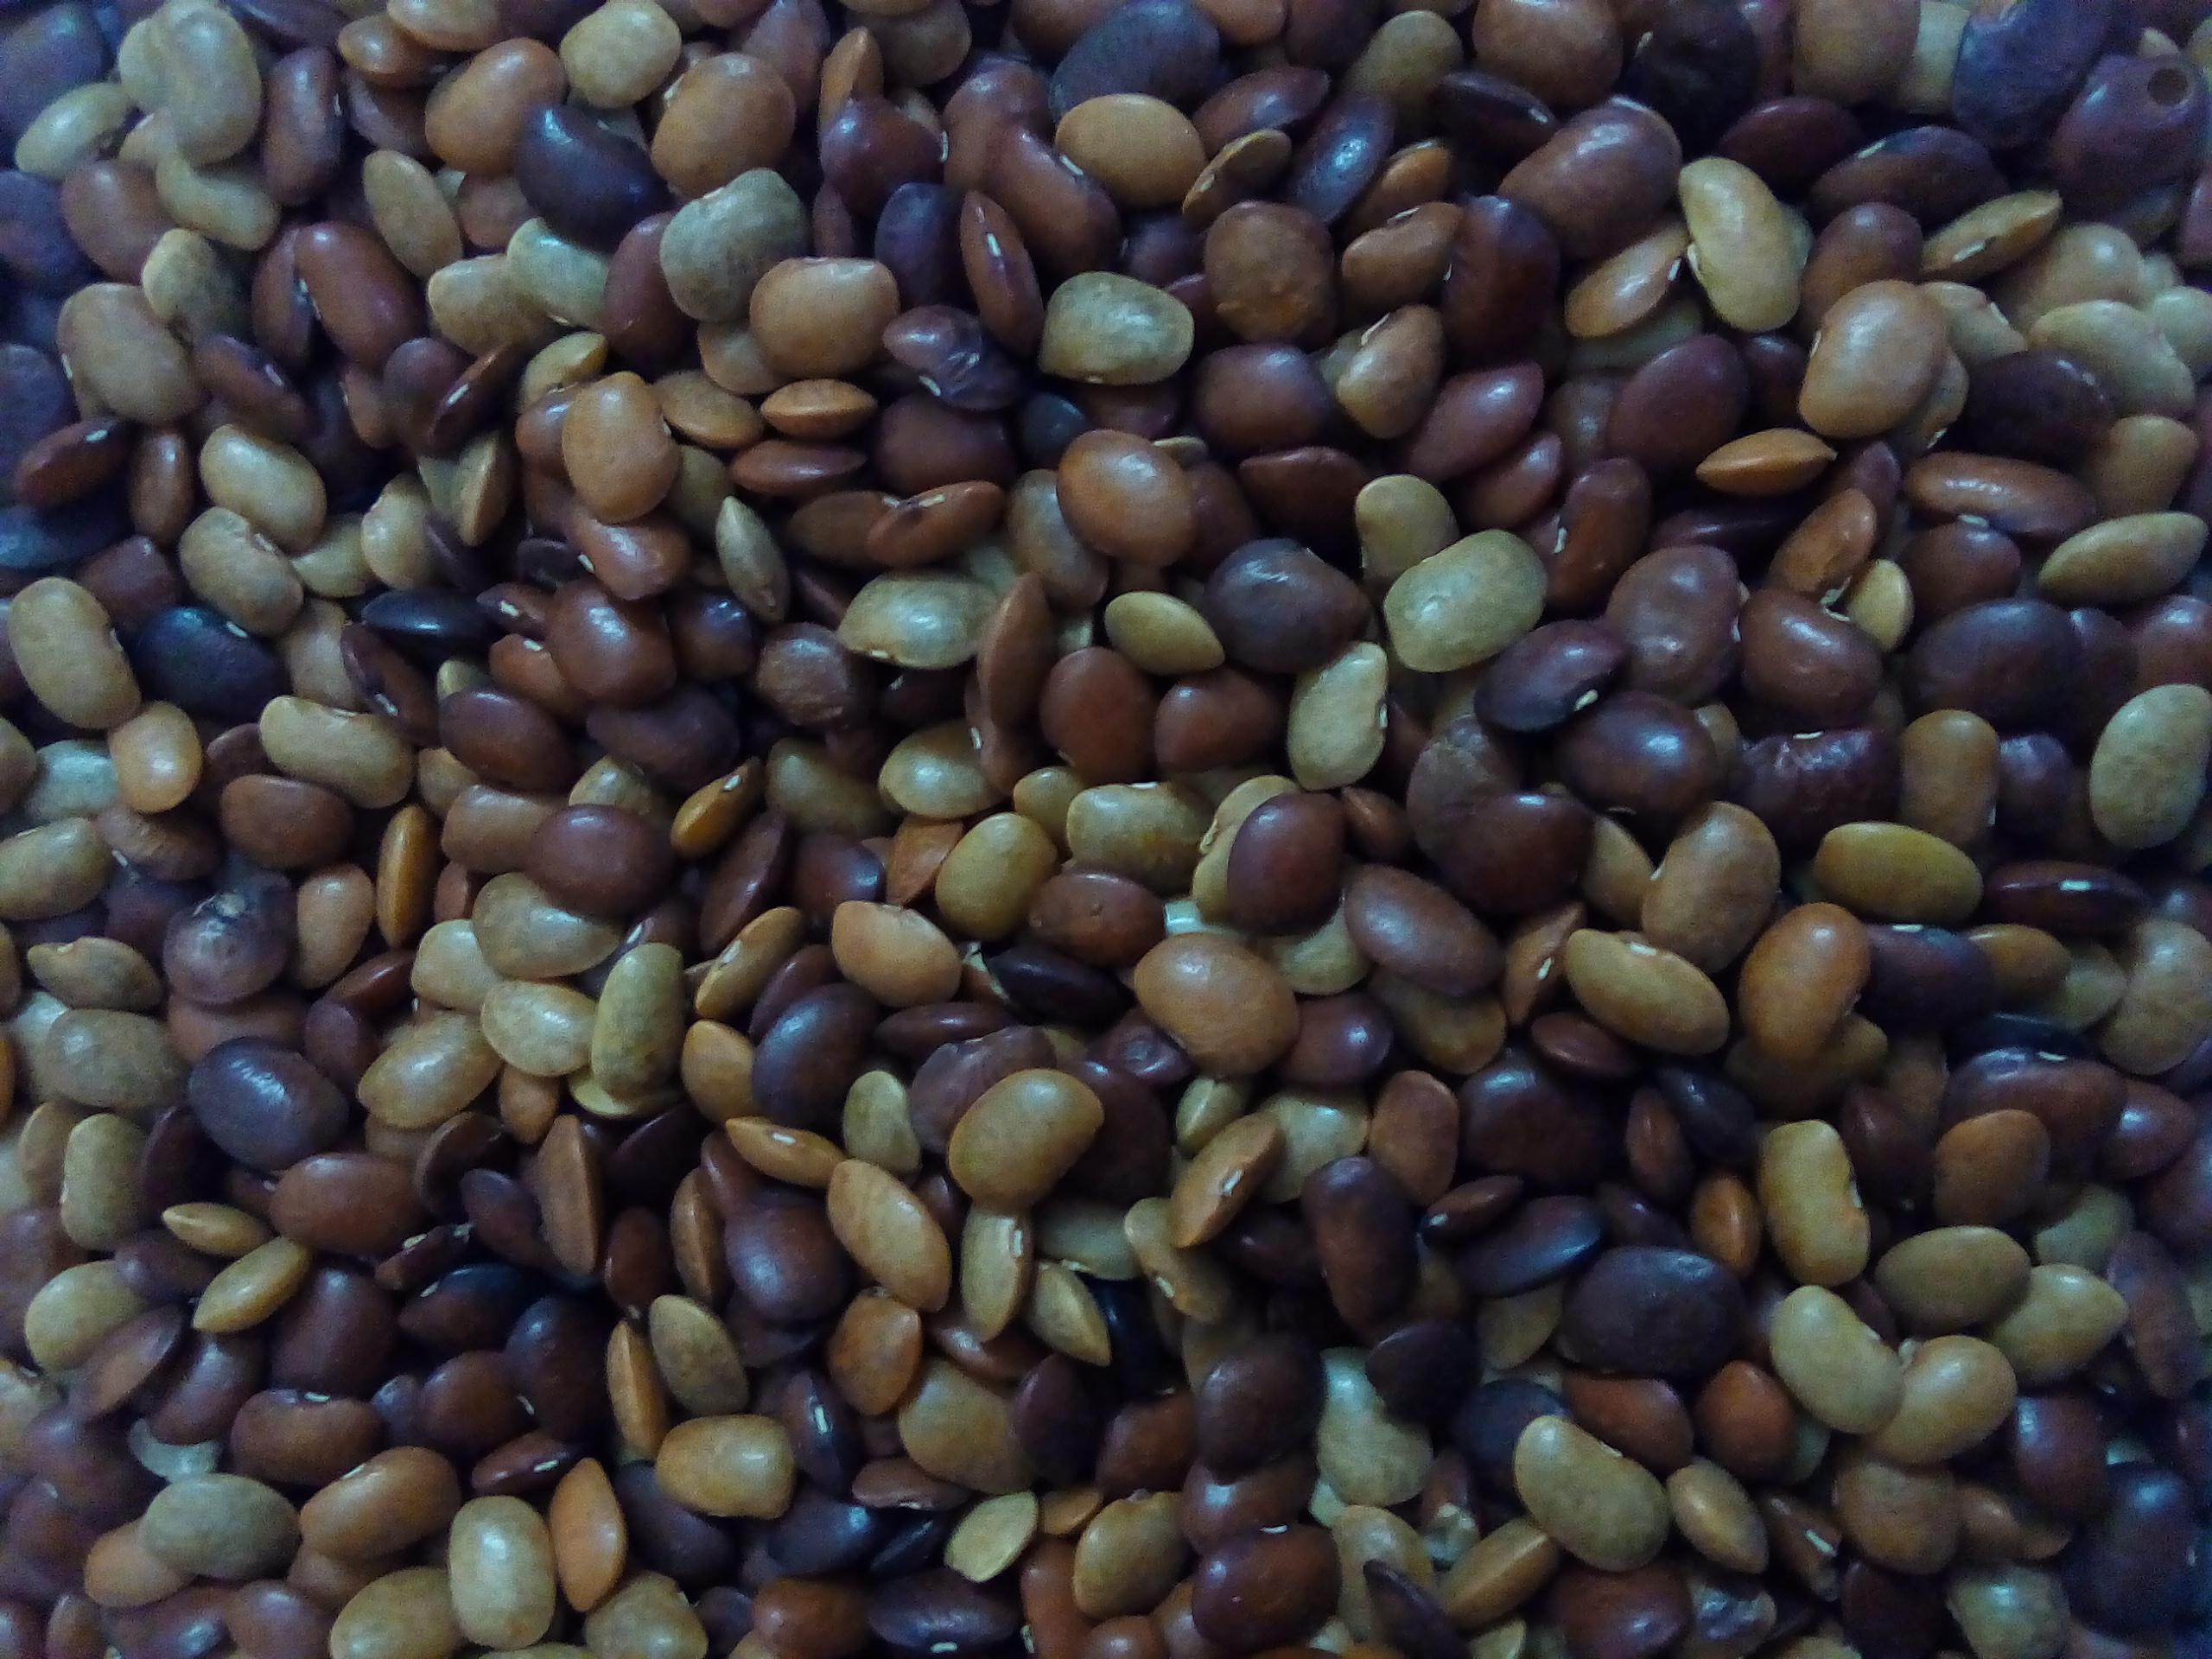
Rice seed variety: Unknown